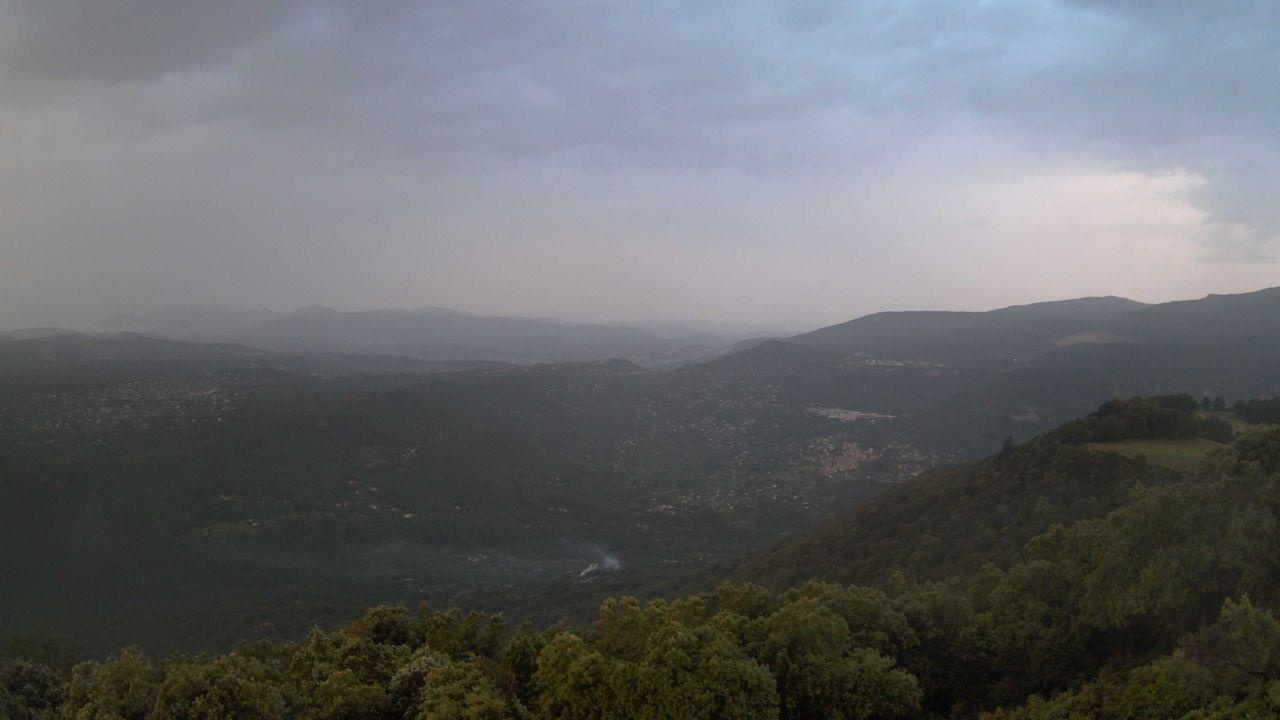
Fire: no
Smoke: yes